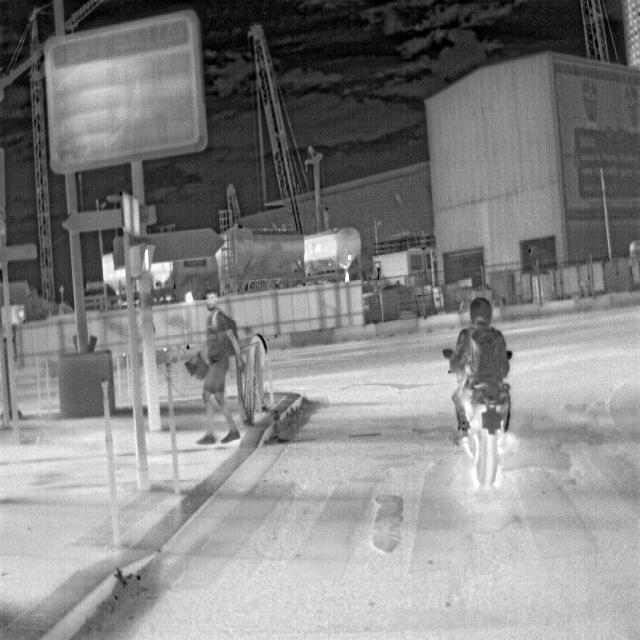
Detected objects:
label: person
label: person